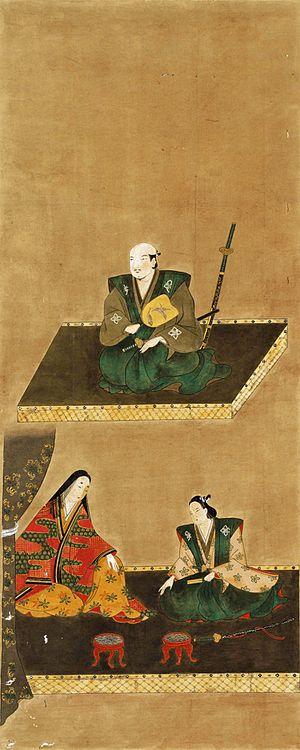
Dame Hōjo, aussi connue sous le nom de Shizuka ou Keirin'in, est la sixième fille du daimyo Hojo Ujiyasu et la deuxième épouse de Takeda Katsuyori. Elle est une figure importante de l'époque Sengoku au Japon.